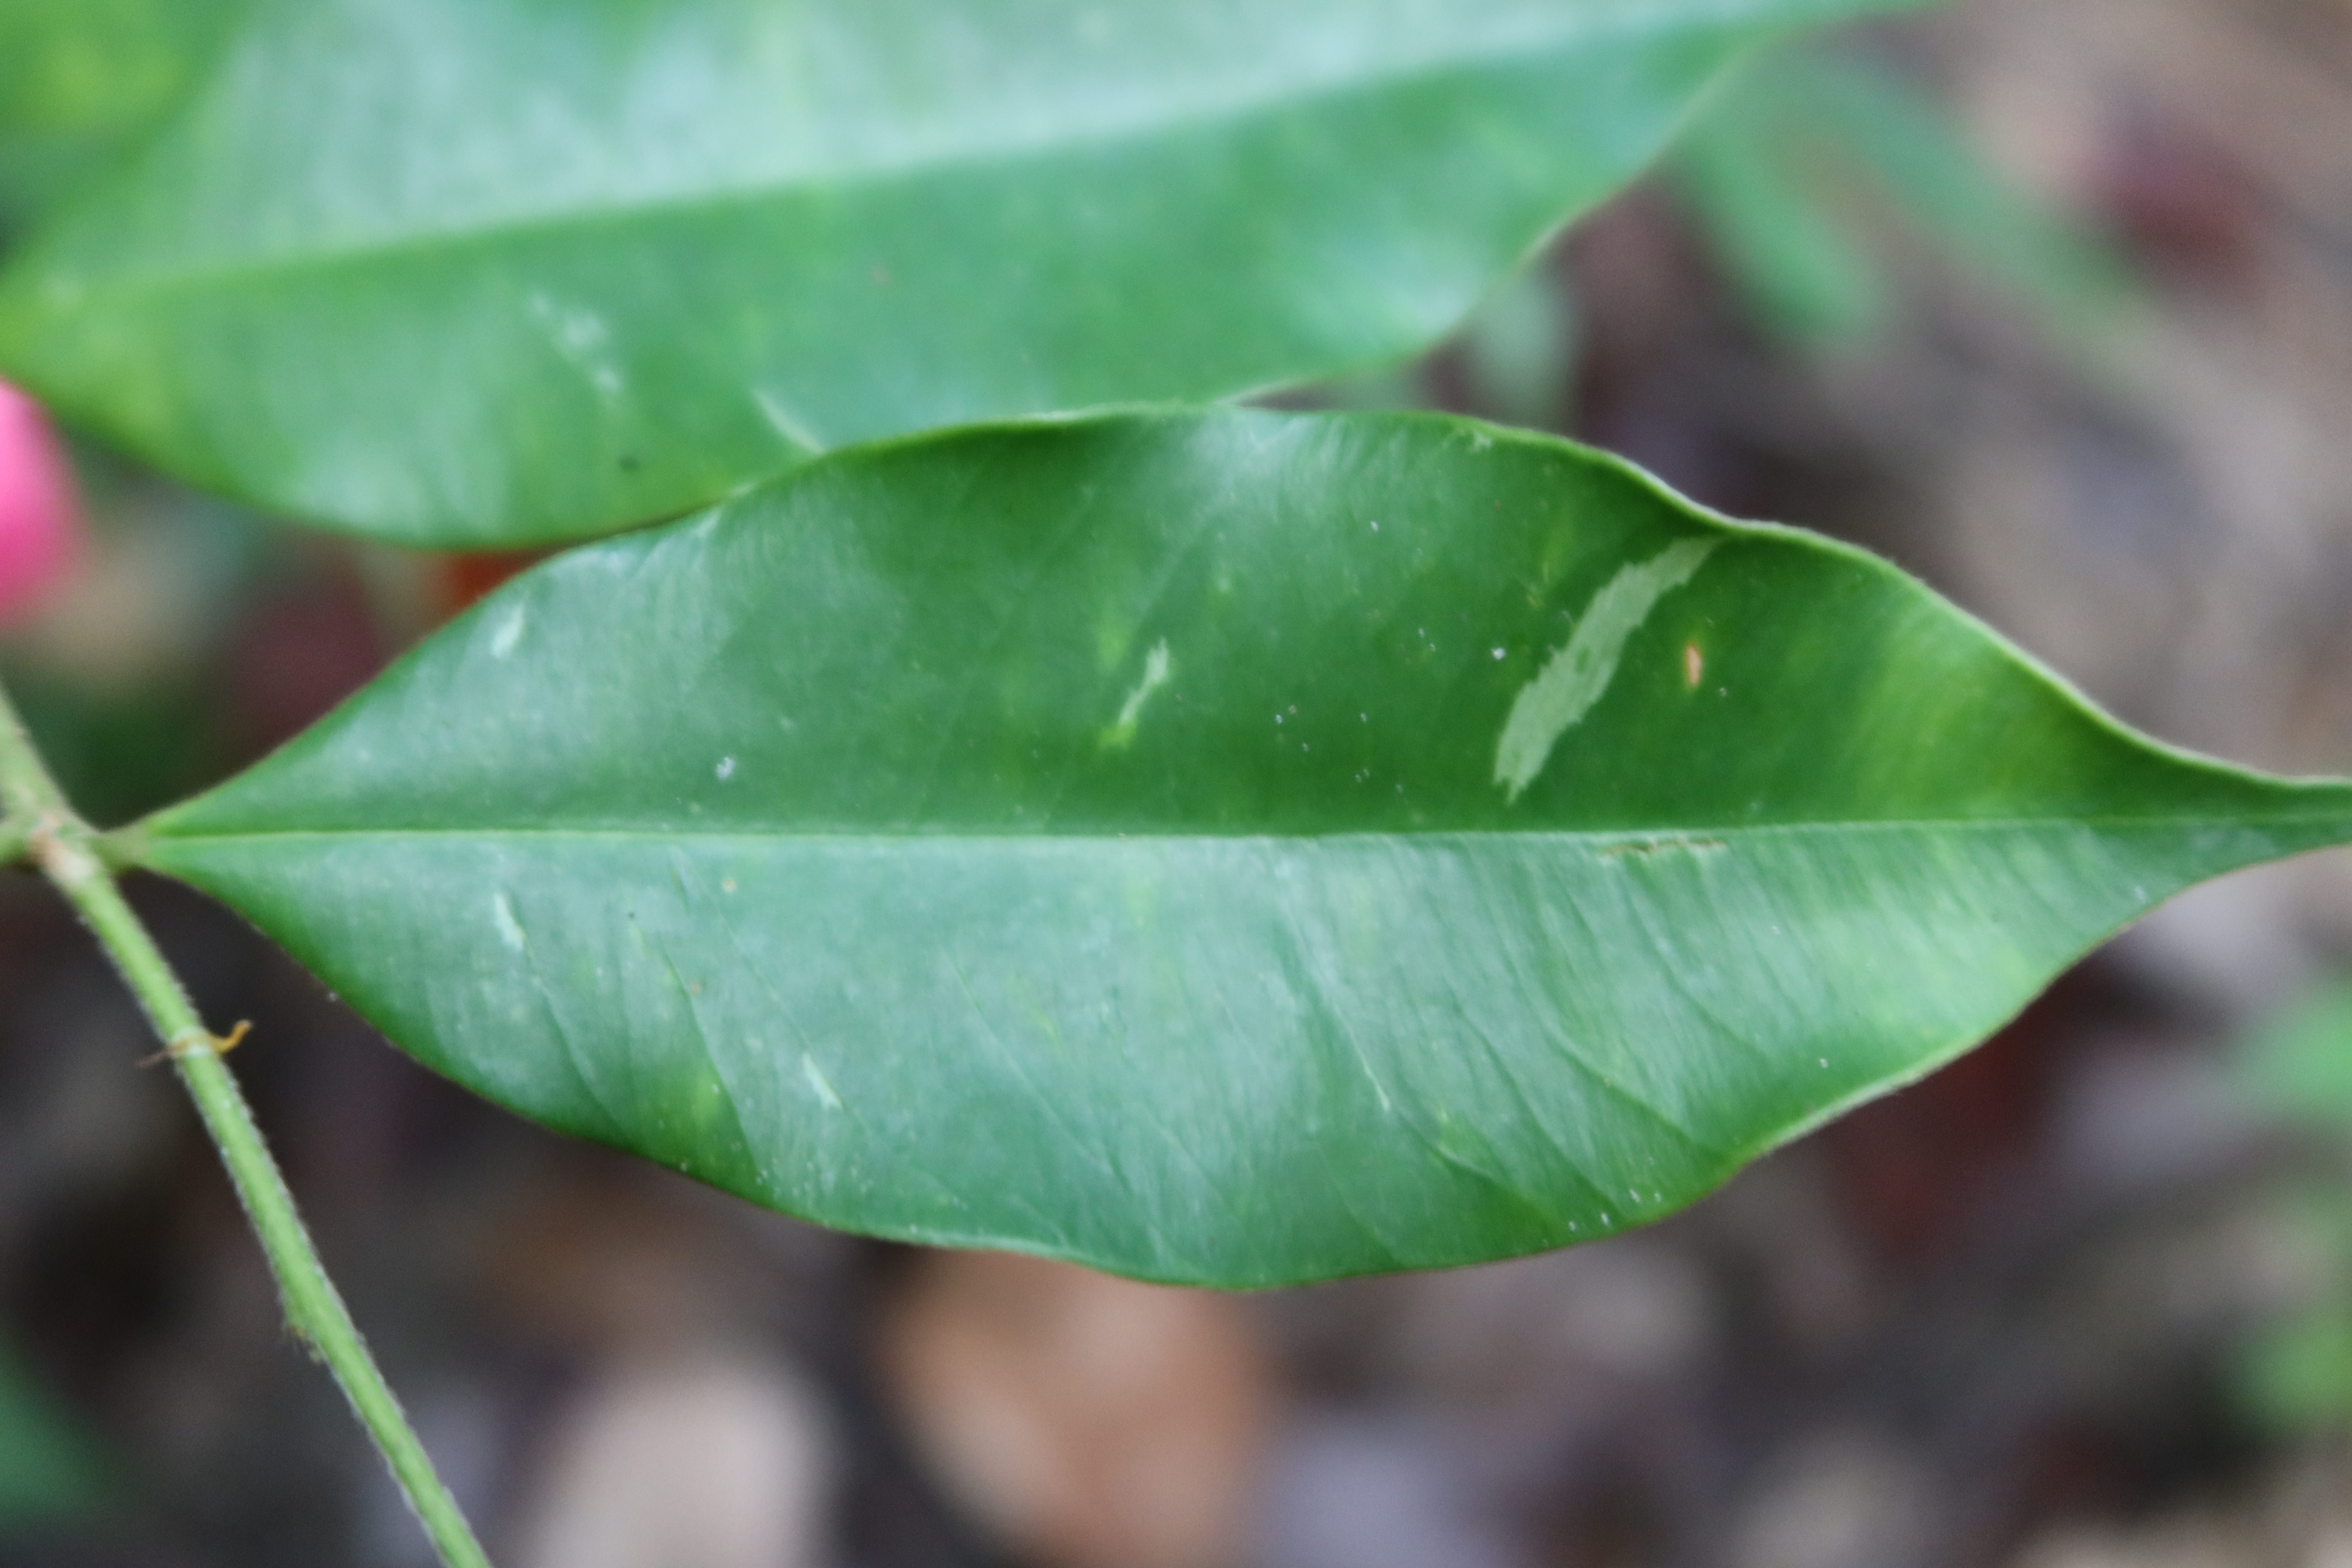
Label: Brown spots